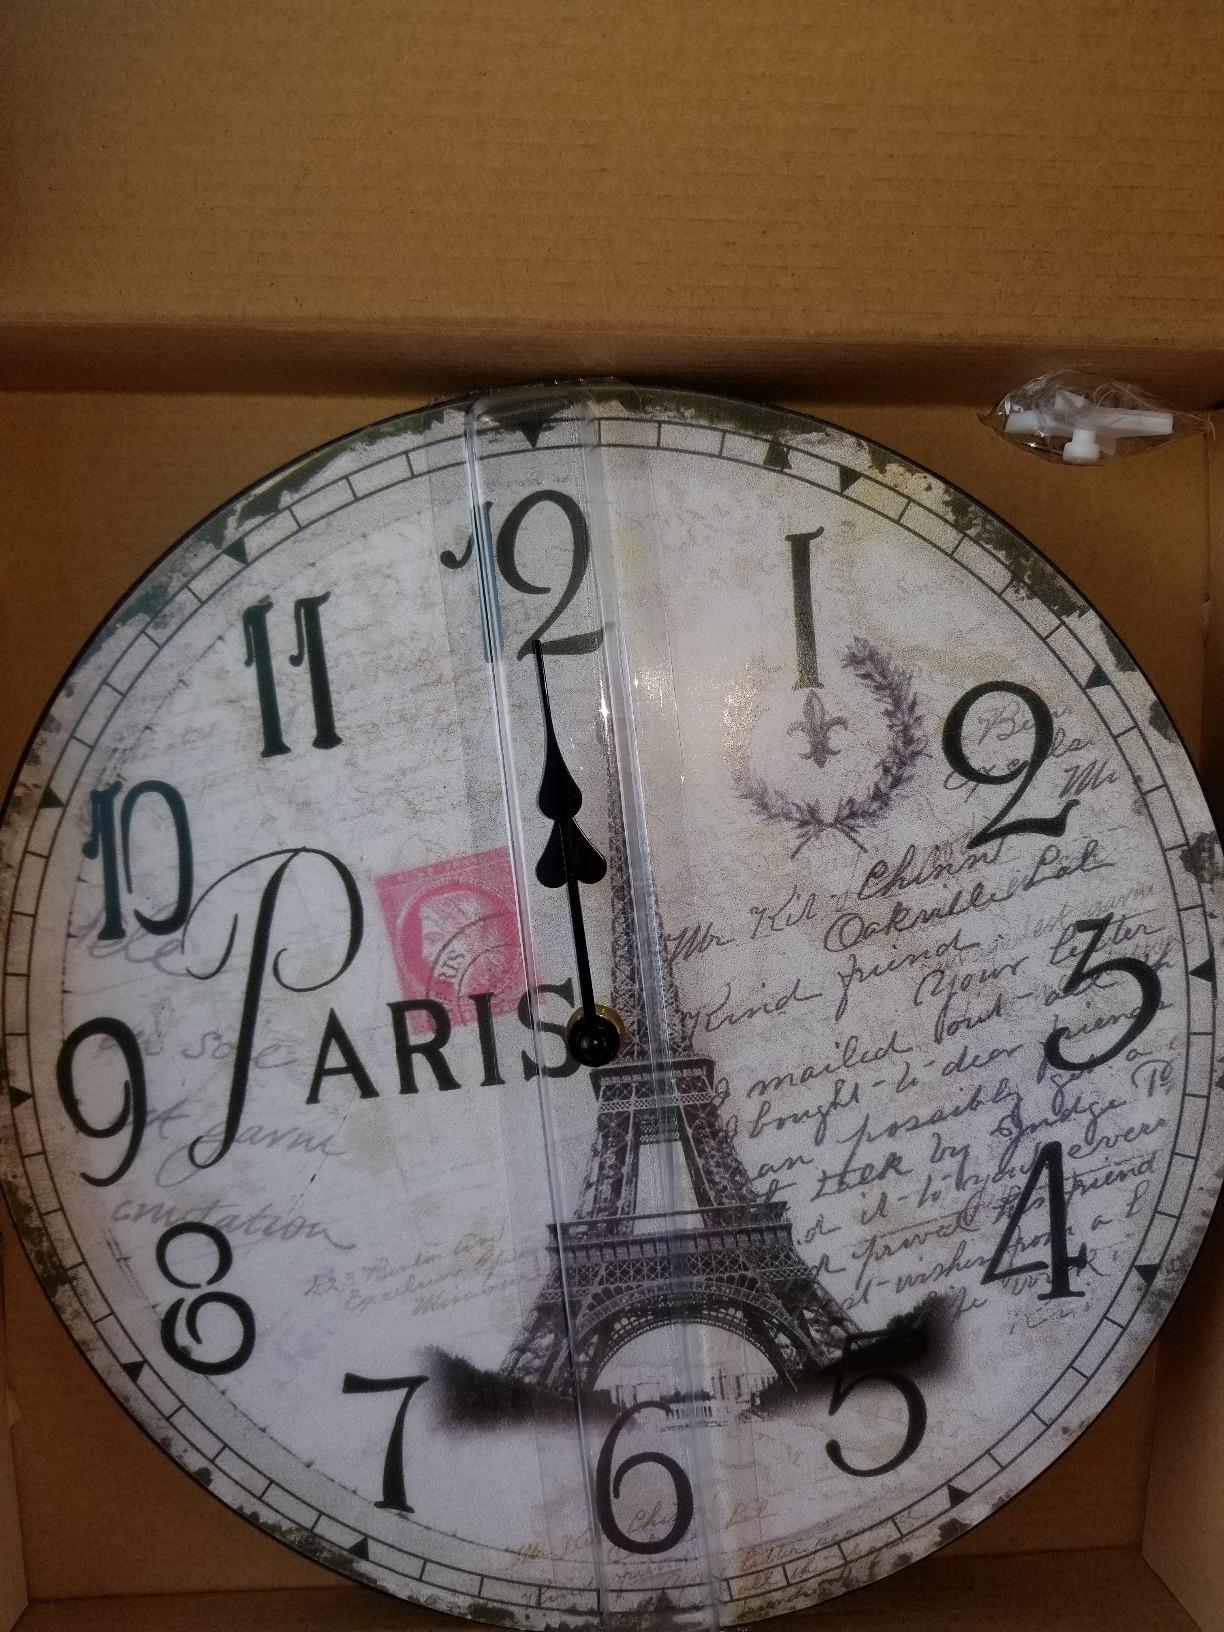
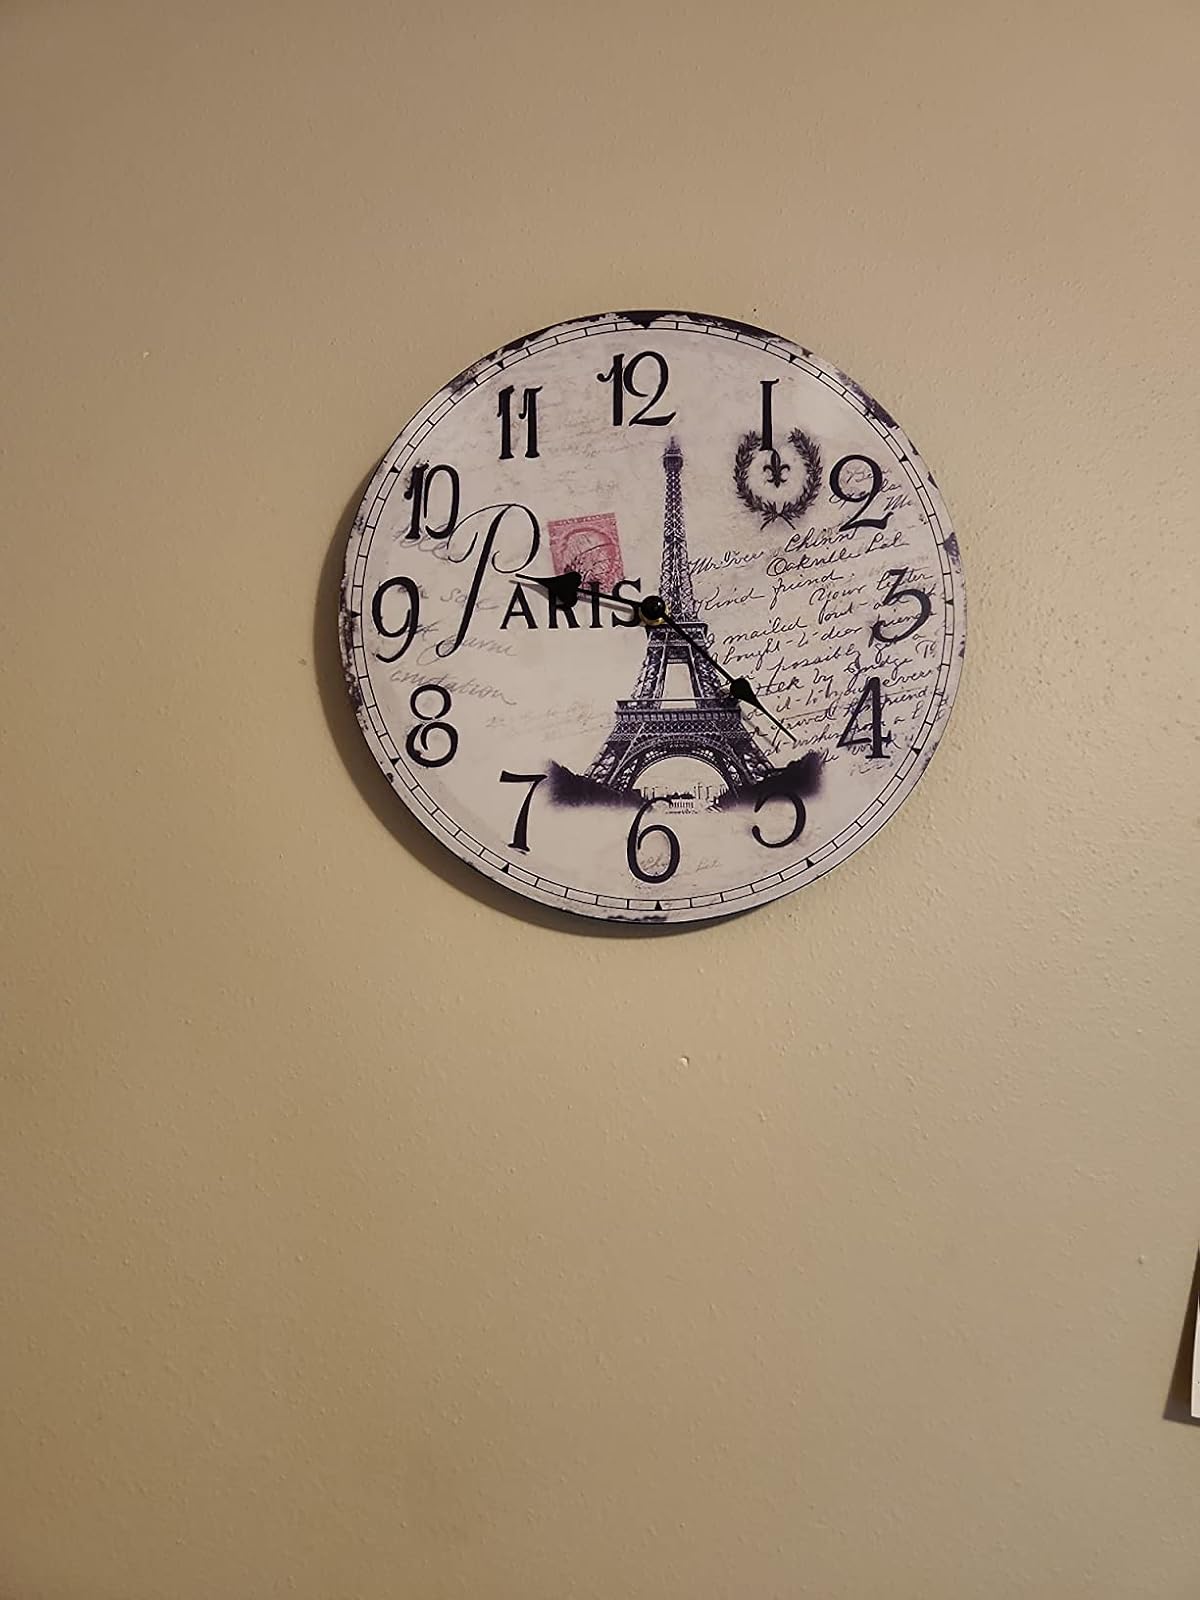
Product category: clock
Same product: yes